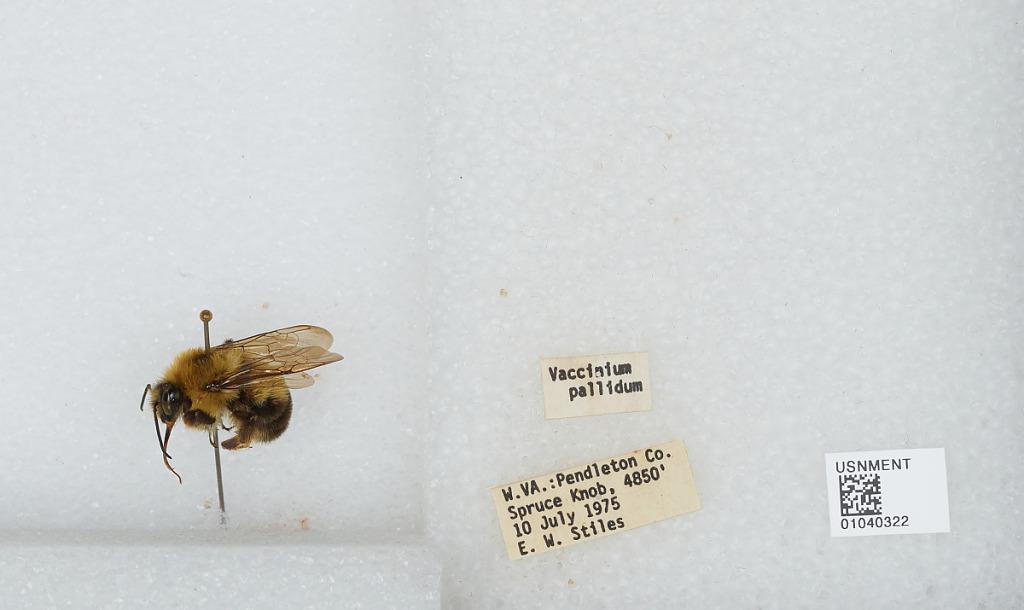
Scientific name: Bombus (Pyrobombus) perplexus Cresson
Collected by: E. Stiles
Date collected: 1975-7-10
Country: United States
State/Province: West Virginia
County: Pendleton
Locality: Spruce Knob
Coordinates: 38.7, -79.5328